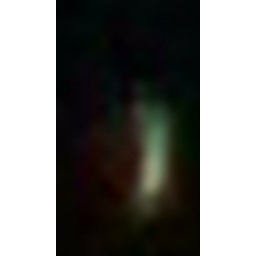
2 dark people, man long white clothes, woman in red